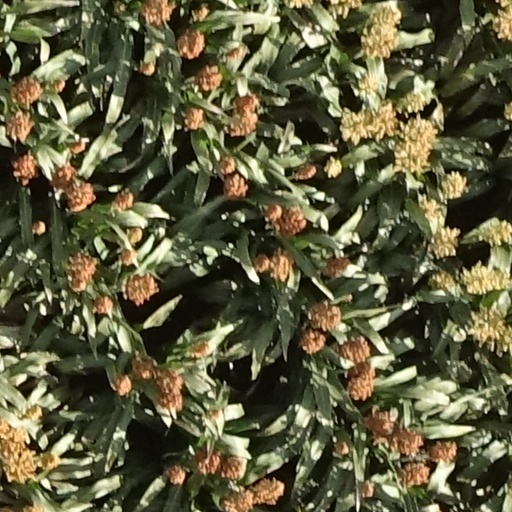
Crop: sorghum